North Shields F.C.

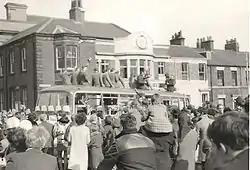
The team celebrating their 1969 FA Amateur Cup win

The FA Amateur Cup was the highest ranked nationwide cup competition for amateur clubs and in the 1968–69 final North Shields beat Isthmian League club Sutton United in front of 47,000 spectators at Wembley Stadium. Shields were a goal down after only four minutes but won 2–1 with second half strikes from Richie Hall and Brian Joicey, both laid on by substitute Tommy Orrick a local shipyard worker.